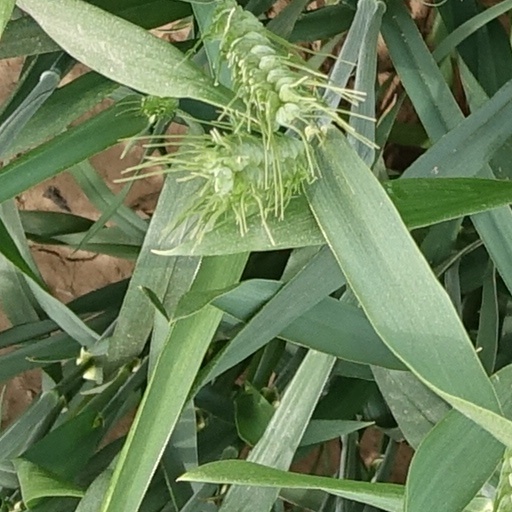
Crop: wheat